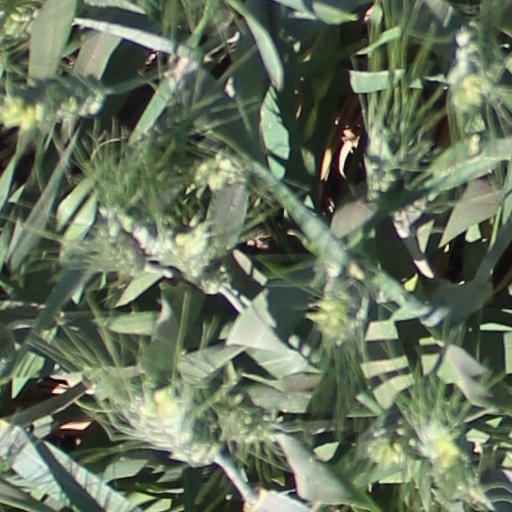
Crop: wheat